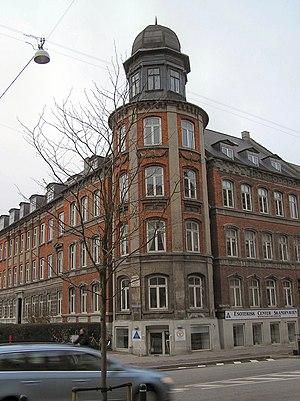
Jens Johannes Jørgensen ou Joergensen est un écrivain danois, célèbre pour ses biographies de saints catholiques.